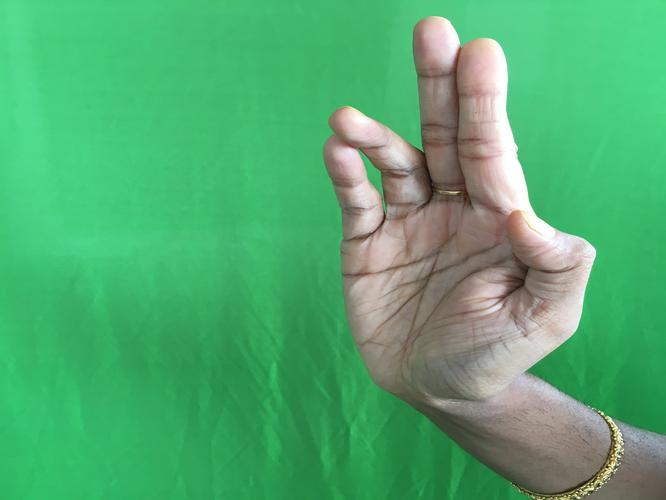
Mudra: Tripathaka
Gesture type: single_hand